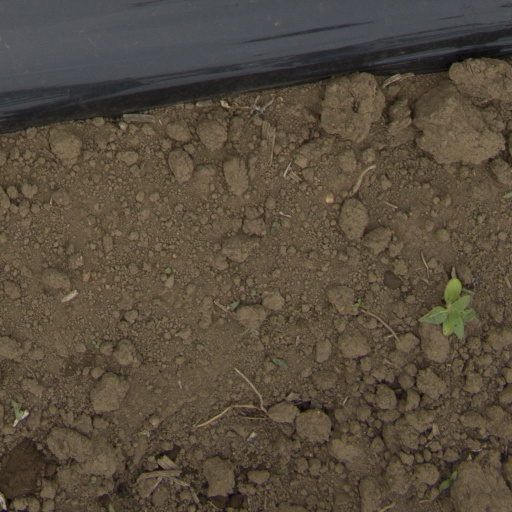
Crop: Jerusalem artichoke